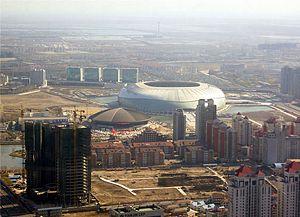
Le Centre Olympique de Tianjin est un stade de football situé à Tianjin en Chine